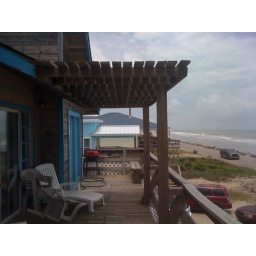
View on the deck of the beach house we stayed in on our vacation.